Harry Boyle (cricketer)

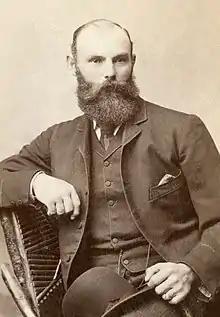
Boyle in about 1880

Henry Frederick Boyle (10 December 1847 – 21 November 1907) was a leading Australian cricketer of the 1870s and 1880s.